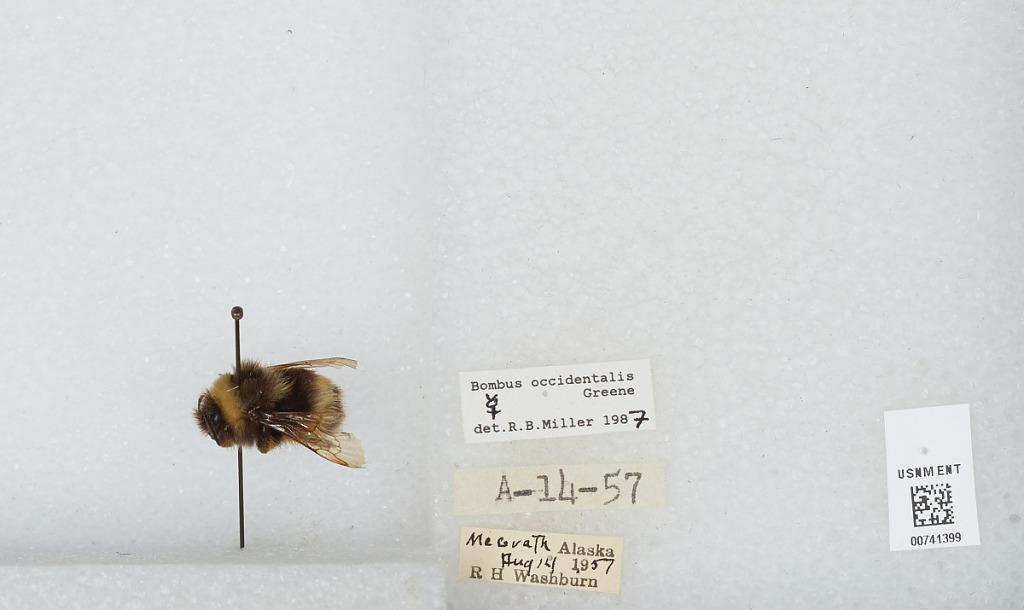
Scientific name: Bombus (Bombus) occidentalis Greene
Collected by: R. Washburn
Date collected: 1957-8-14
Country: United States
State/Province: Alaska
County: Yukon-Koyukuk
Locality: McGrath
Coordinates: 62.9519, -155.577
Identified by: Miller, R. B.